Marek Jankulovski

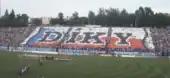
Jankulovski's farewell match in 2013

On 10 October 2011, Jankulovski returned to play club football in the Czech Republic for the first time since leaving Baník Ostrava for Italy 11 years before. He made his first appearance for Baník in eleven years against Hradec Králové on 15 October 2011 but managed to play just eight minutes after coming on as a substitute before suffering a knee injury and leaving the pitch, in what turned out to be his last professional football match. On 20 February 2012, he announced his retirement due to being unable to recover from his knee injury. In June 2013, Jankulovski was given a Testimonial match at Bazaly, in which he played for both sides.